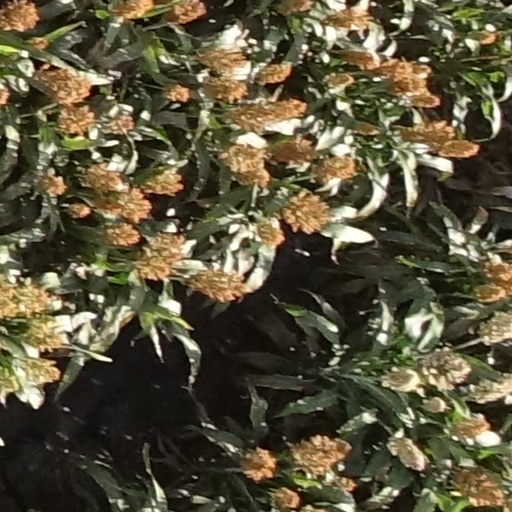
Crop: sorghum